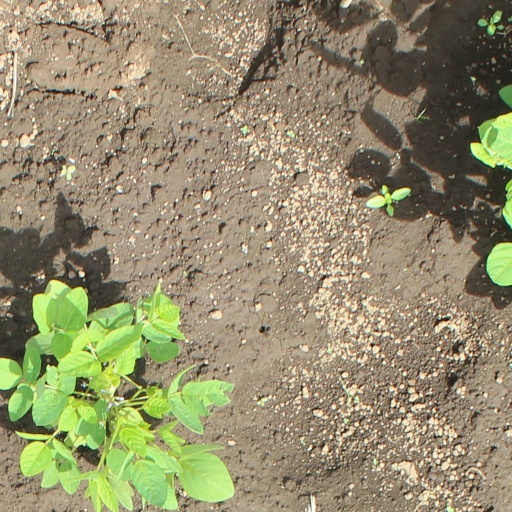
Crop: soybean